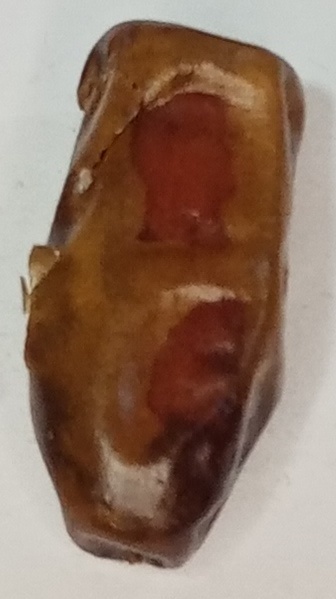
Variety: gajar
Size: small
Grade: grade-3